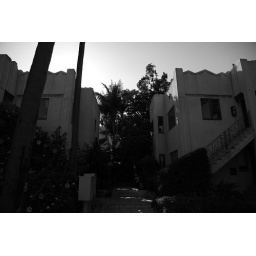
Apartment building in San Diego on Nutmeg across the street from Balboa Park.